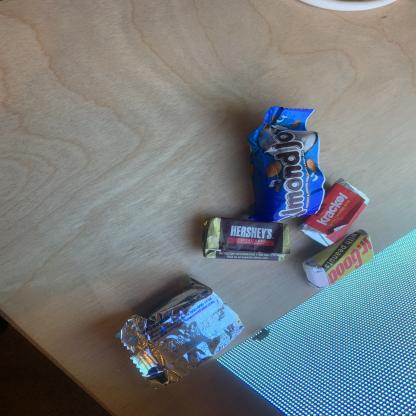
Label: plastics